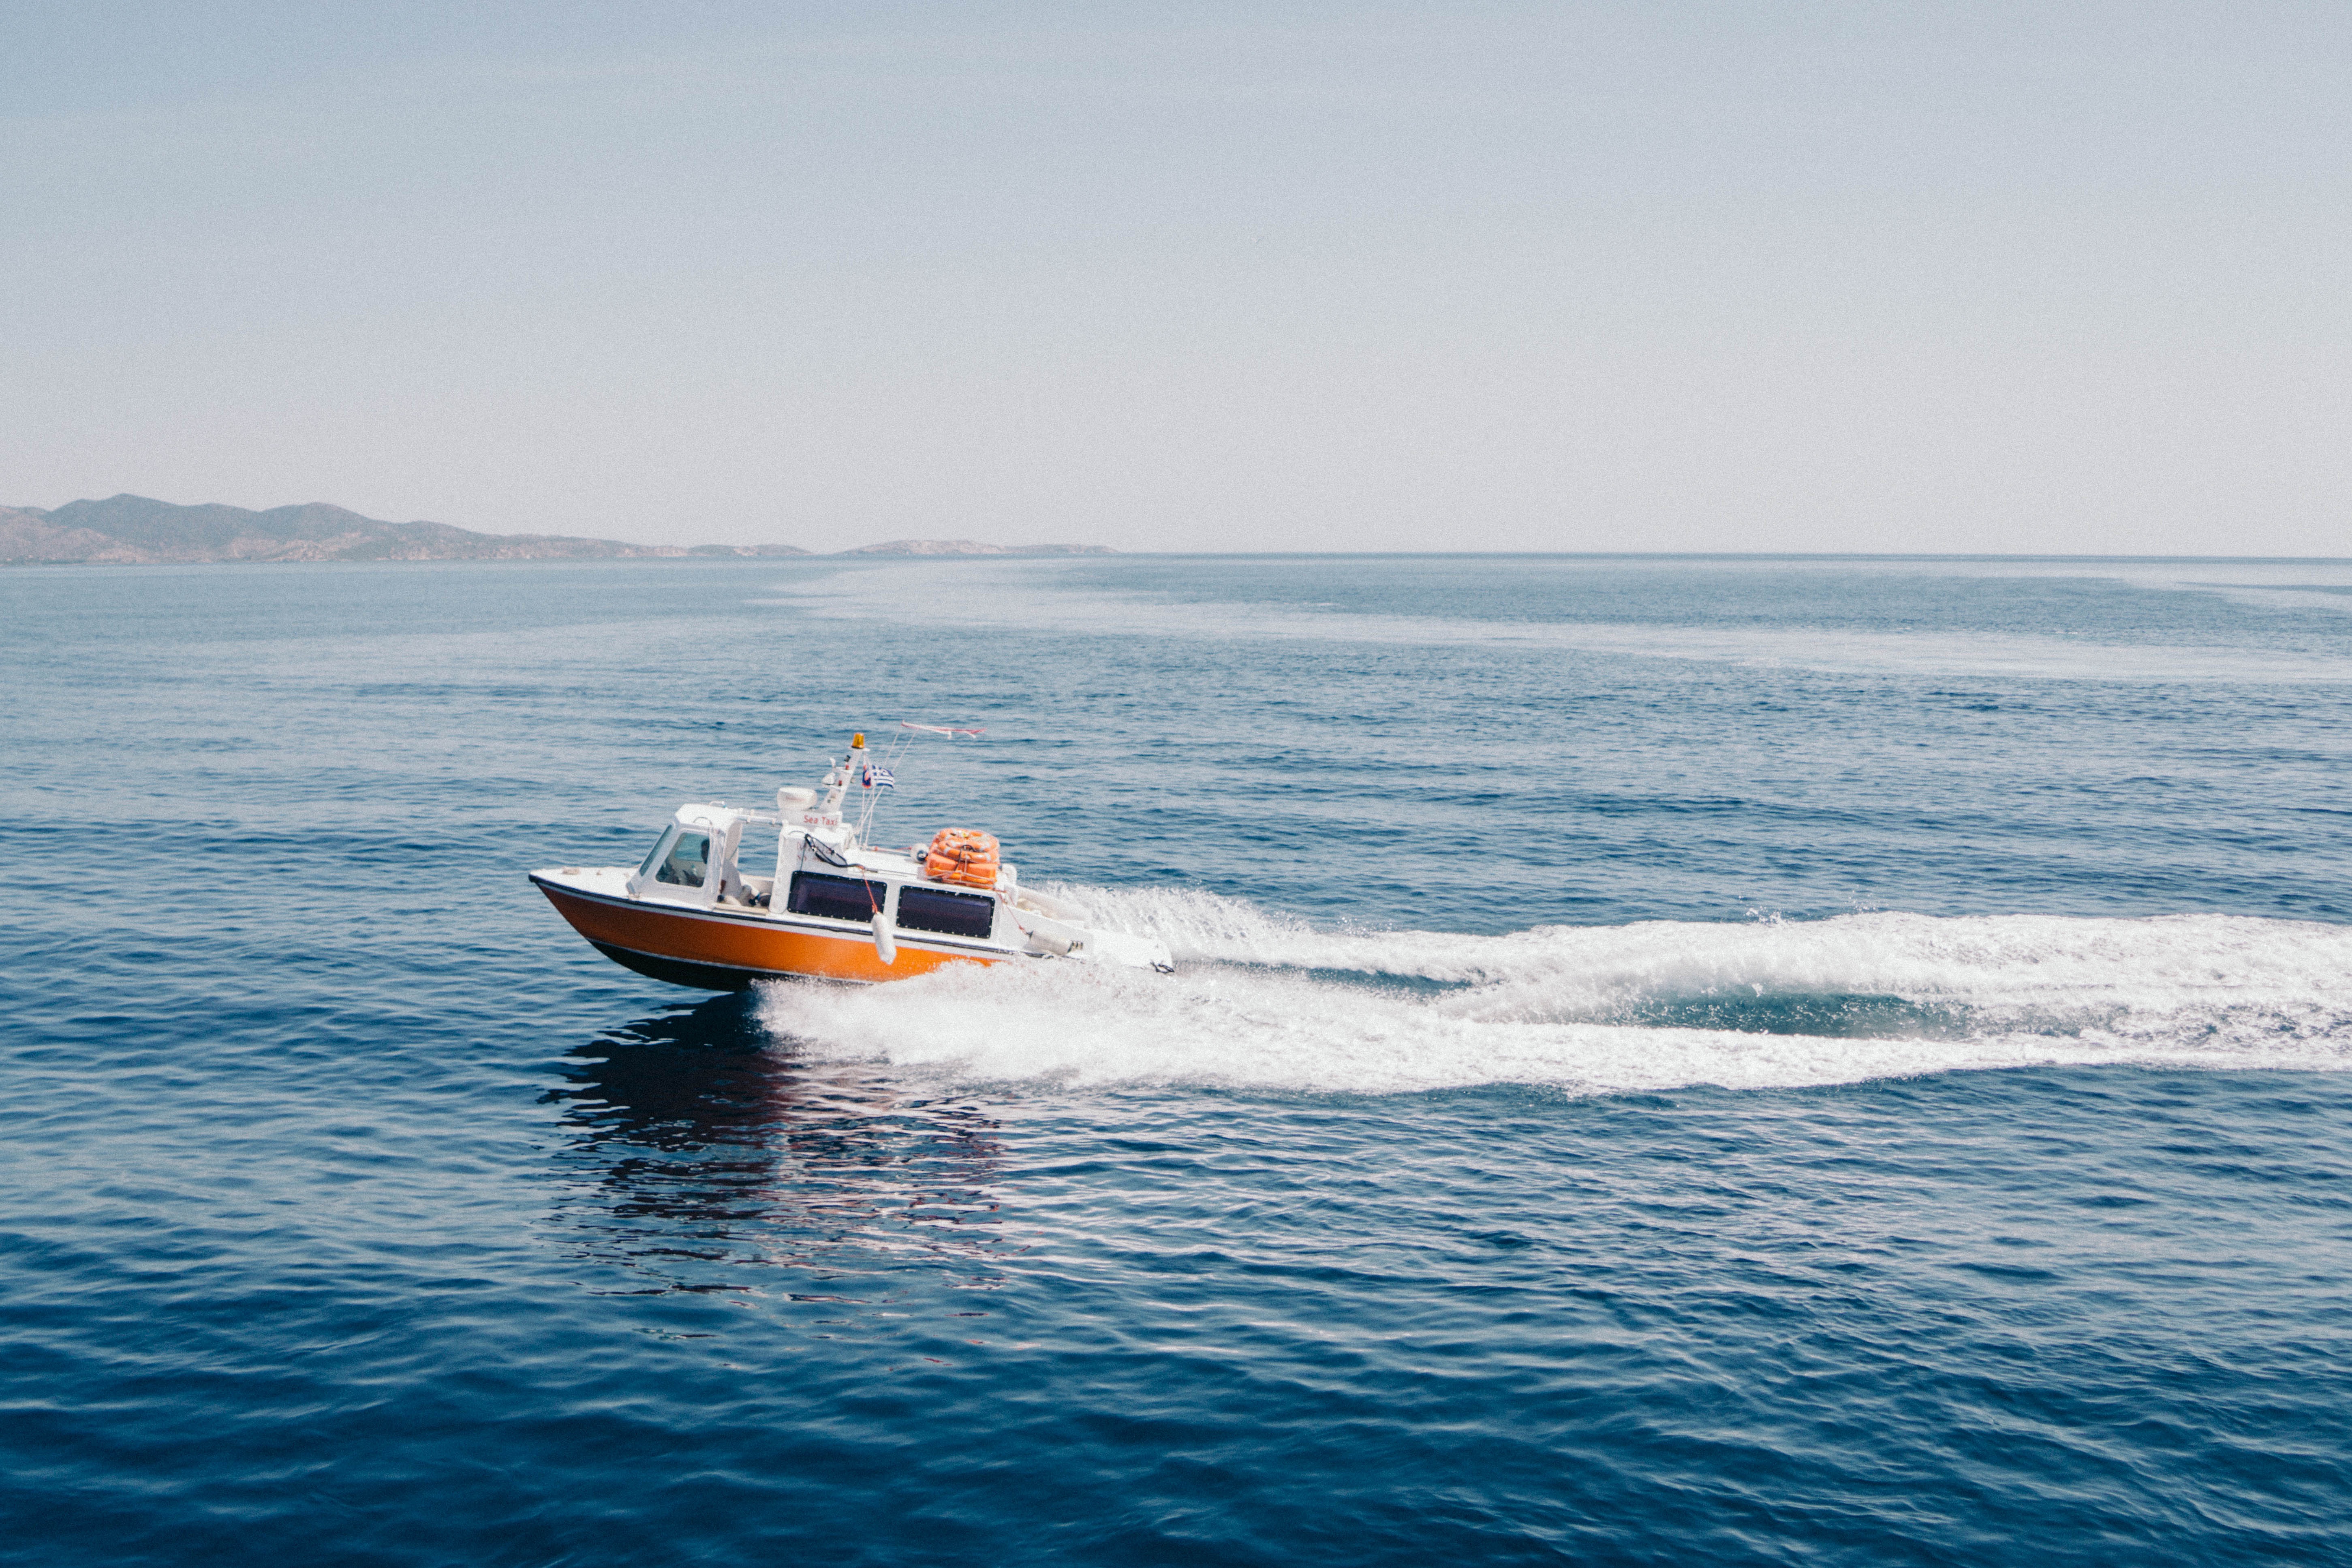
sea, coast, ocean, boat, wave, vehicle, bay, motorboat, boating, watercraft, fishing vessel, wind wave